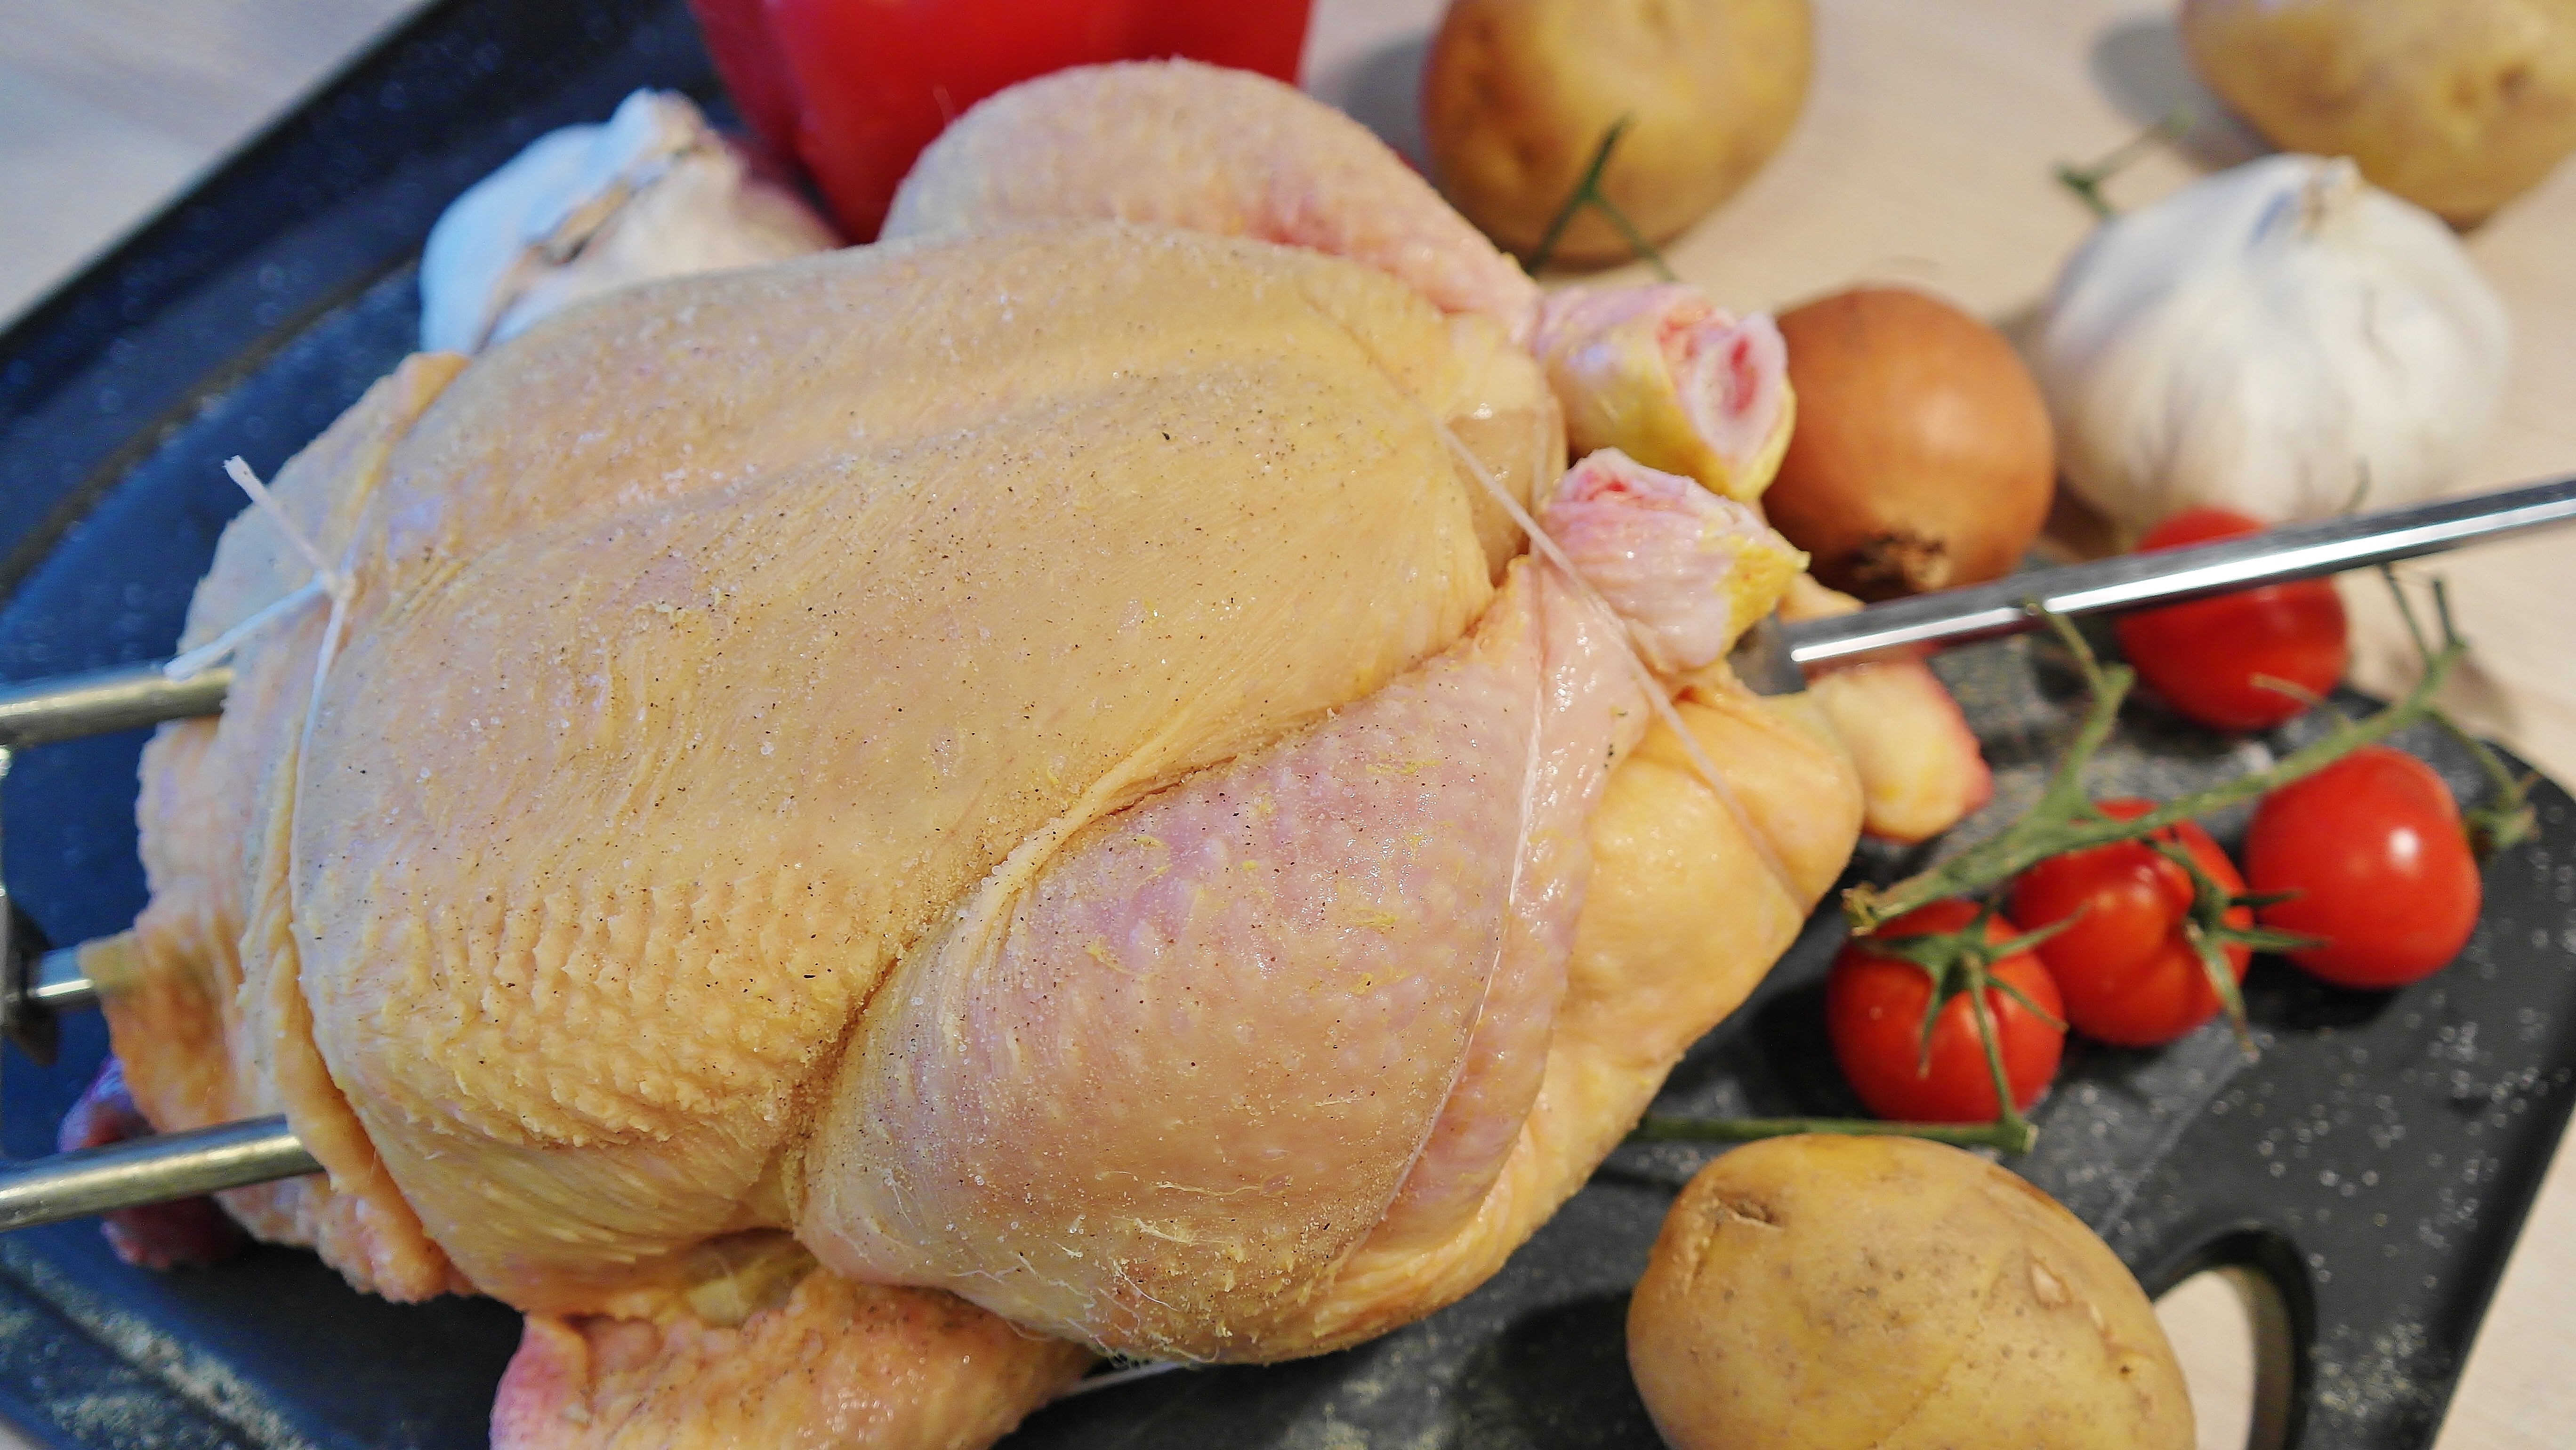
dish, food, pepper, spice, garlic, produce, salt, eat, meat, barbecue, chicken, onion, preparation, potato, poultry, tasty, tomatoes, mark, raw, roasting, frisch, bauer, bio, spit, food chain, grilled chicken, broiler, w rzenm spices